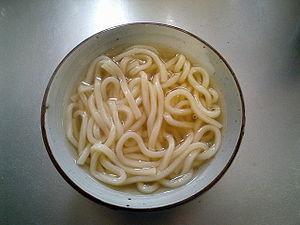
Les udon sont, avec les soba, les pâtes les plus consommées au Japon. Elles sont préparées avec de la farine de blé tendre. Ce sont les pâtes japonaises les plus épaisses : de 2 à 4 mm de largeur. Leur couleur varie de blanc à blanc cassé et leur consistance est molle et élastique. Les udon peuvent se consommer chaudes ou froides, ce qui les rend très appréciables, notamment en période estivale, permettant de lutter contre les étés japonais relativement chauds. Elles sont avec les soba un exemple de pâtes japonaises traditionnelles, par opposition aux rāmen importées de Chine à la fin de la fermeture du pays aux étrangers au début de l'ère Meiji. Les udon sont particulièrement populaires dans la préfecture de Kagawa, où les udon sont généralement un peu plus minces que dans le reste du pays.